Bugatti EB 110

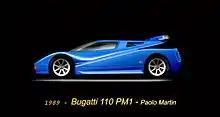
A concept drawing of the EB 110 proposal by Paolo Martin

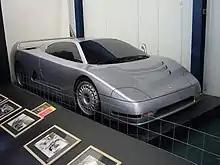
An early styling prototype

Discussions of a new supercar had taken place between Ferruccio Lamborghini and Paolo Stanzani at the end of 1984 during telephone calls and at the Turin Auto Show.